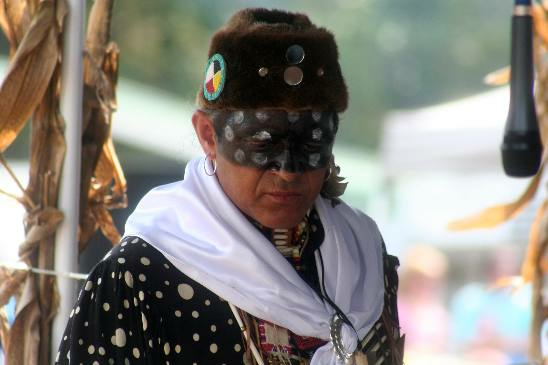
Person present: Yes